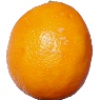
Label: lemon_meyer